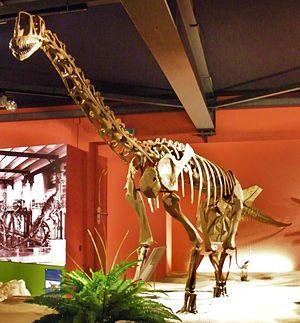
Europasaurus, connu via E. holgeri, est un genre de dinosaures sauropodes macronarien primitif, quadrupède et herbivore.